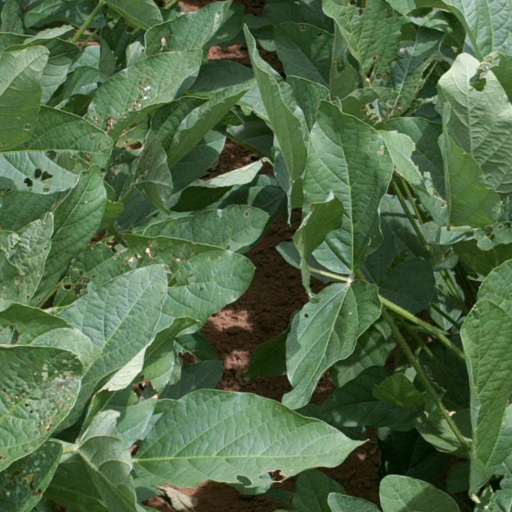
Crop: soybean